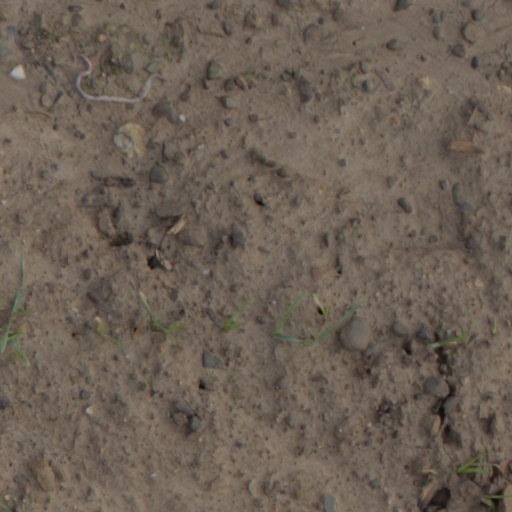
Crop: wheat